Simcoe County

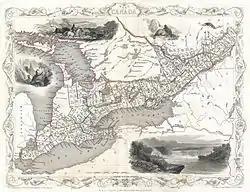
1850 Tallis Map of West Canada - Simcoe County highlighted in red

The County, named by Lieutenant Governor of Upper Canada John Graves Simcoe in honour of his father Captain John Simcoe, was established as part of the Home District in 1798 by the Legislative Assembly of Upper Canada. Its initial territory was described as follows: